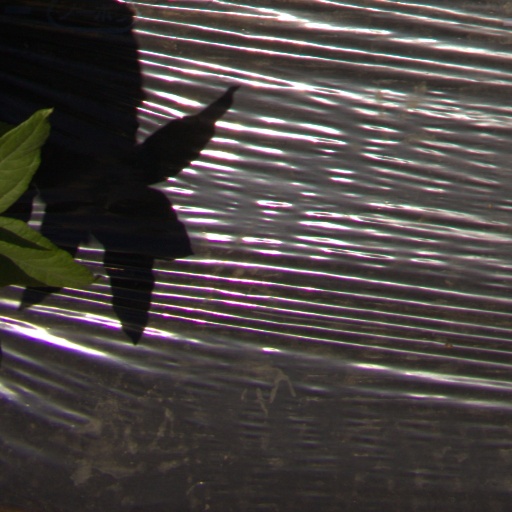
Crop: Jerusalem artichoke